Presidential Palace, Helsinki

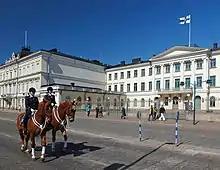
Mounted police officers patrolling the premises

Under the political conditions of World War I the palace was converted into "Helsinki Temporary Military Hospital I" in October 1915. With the February Revolution of 1917 and the abdication of the Emperor/Grand Duke, the palace ceased to be a military hospital and became the property of the Senate which renamed it as the "Former Imperial Palace". From March to April 1918, the palace was used as the headquarters of the Executive Committee of the Helsinki Workers and Soldiers Soviet. With the victory of the Whites in the Finnish Civil War, the Reds abandoned the Palace, which was temporarily used by German and White Finnish military staff. From June 1918 onwards, renovations and repairs were made to the palace in anticipation of its role as a royal residence for Prince Frederick of Hesse, who was elected as king of Finland in October 1918. However, the international political situation in the aftermath of World War I led to him renouncing his acceptance of the Finnish throne in December 1918. Following this, the upper floors served as the Ministry for Foreign Affairs.